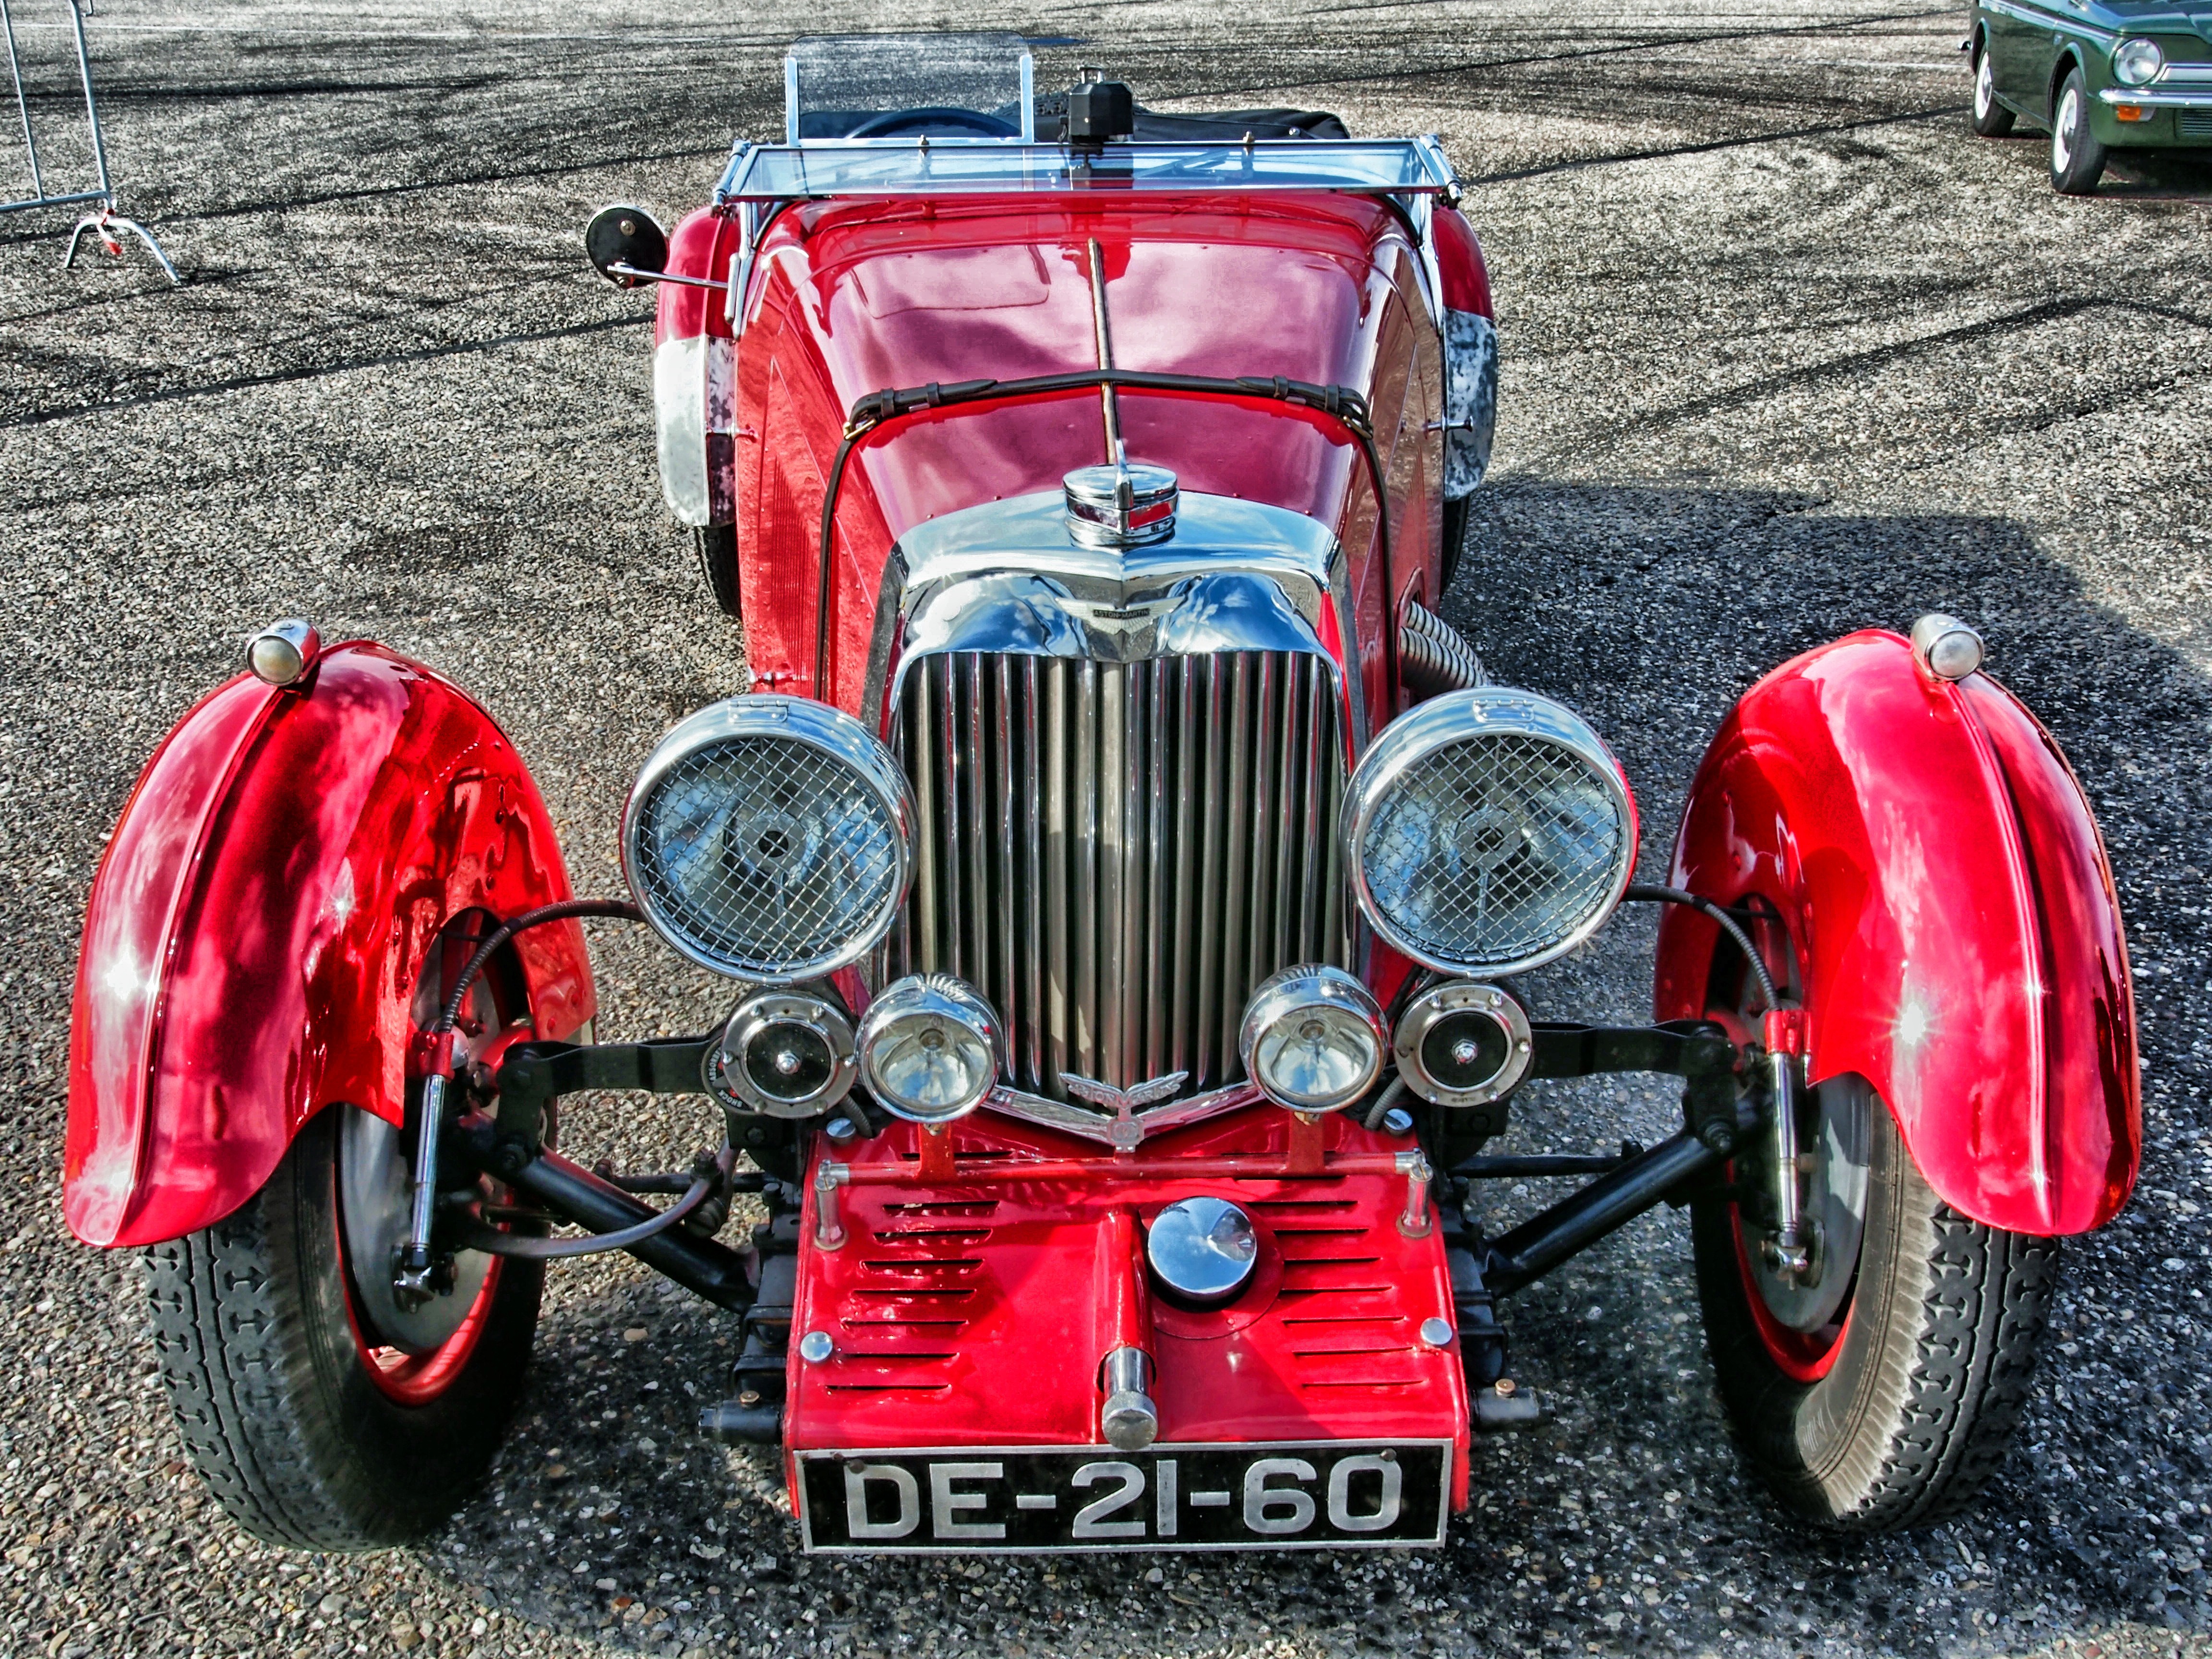
car, vintage, antique, wheel, automobile, transportation, red, vehicle, auto, machine, nostalgia, sports car, motor vehicle, vintage car, aston martin, race car, hdr, lovely, beauty, beautiful, oldies, pretty, classic, 1934, antique car, hot rod, motorcar, land vehicle, touring car, automobile make, automotive design, luxury vehicle, oldster, days gone by